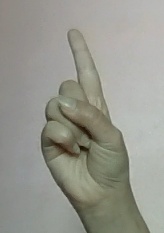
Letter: bb